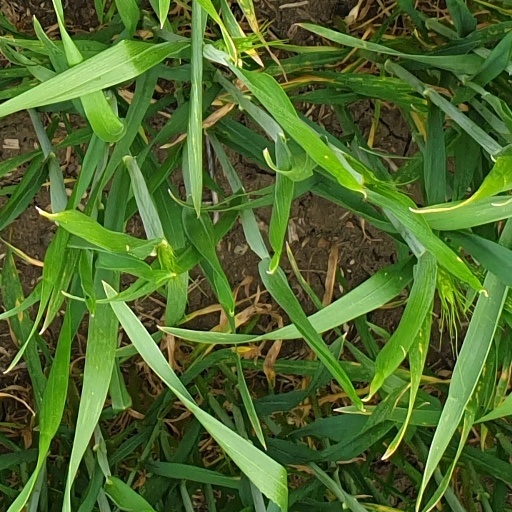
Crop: wheat